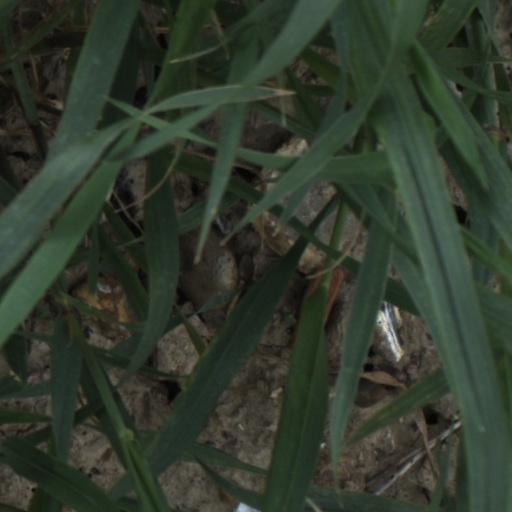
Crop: wheat